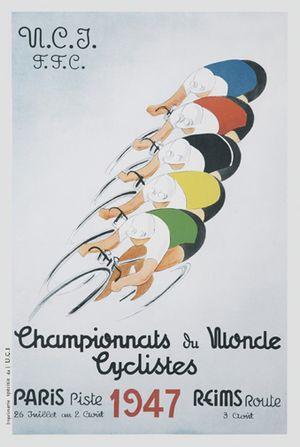
Championnats du monde de cyclisme 1947
Les Championnats du monde de cyclisme sur piste 1947 ont eu lieu du 26 juillet au 3 août à Paris, en France.
Les championnats du monde de cyclisme sur route 1947 ont eu lieu le 3 août 1947 à Reims en France.